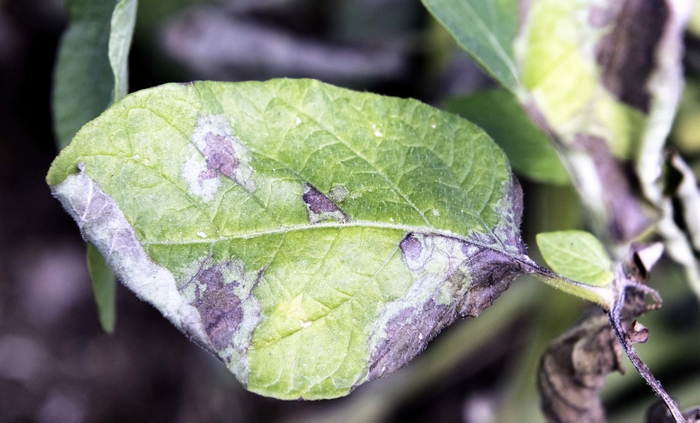
Labels: Potato leaf late blight